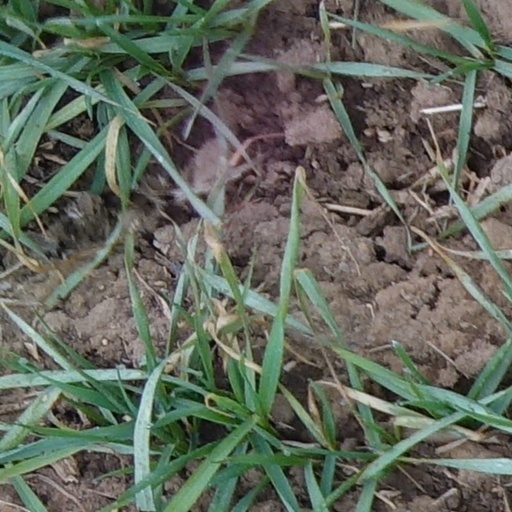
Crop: wheat